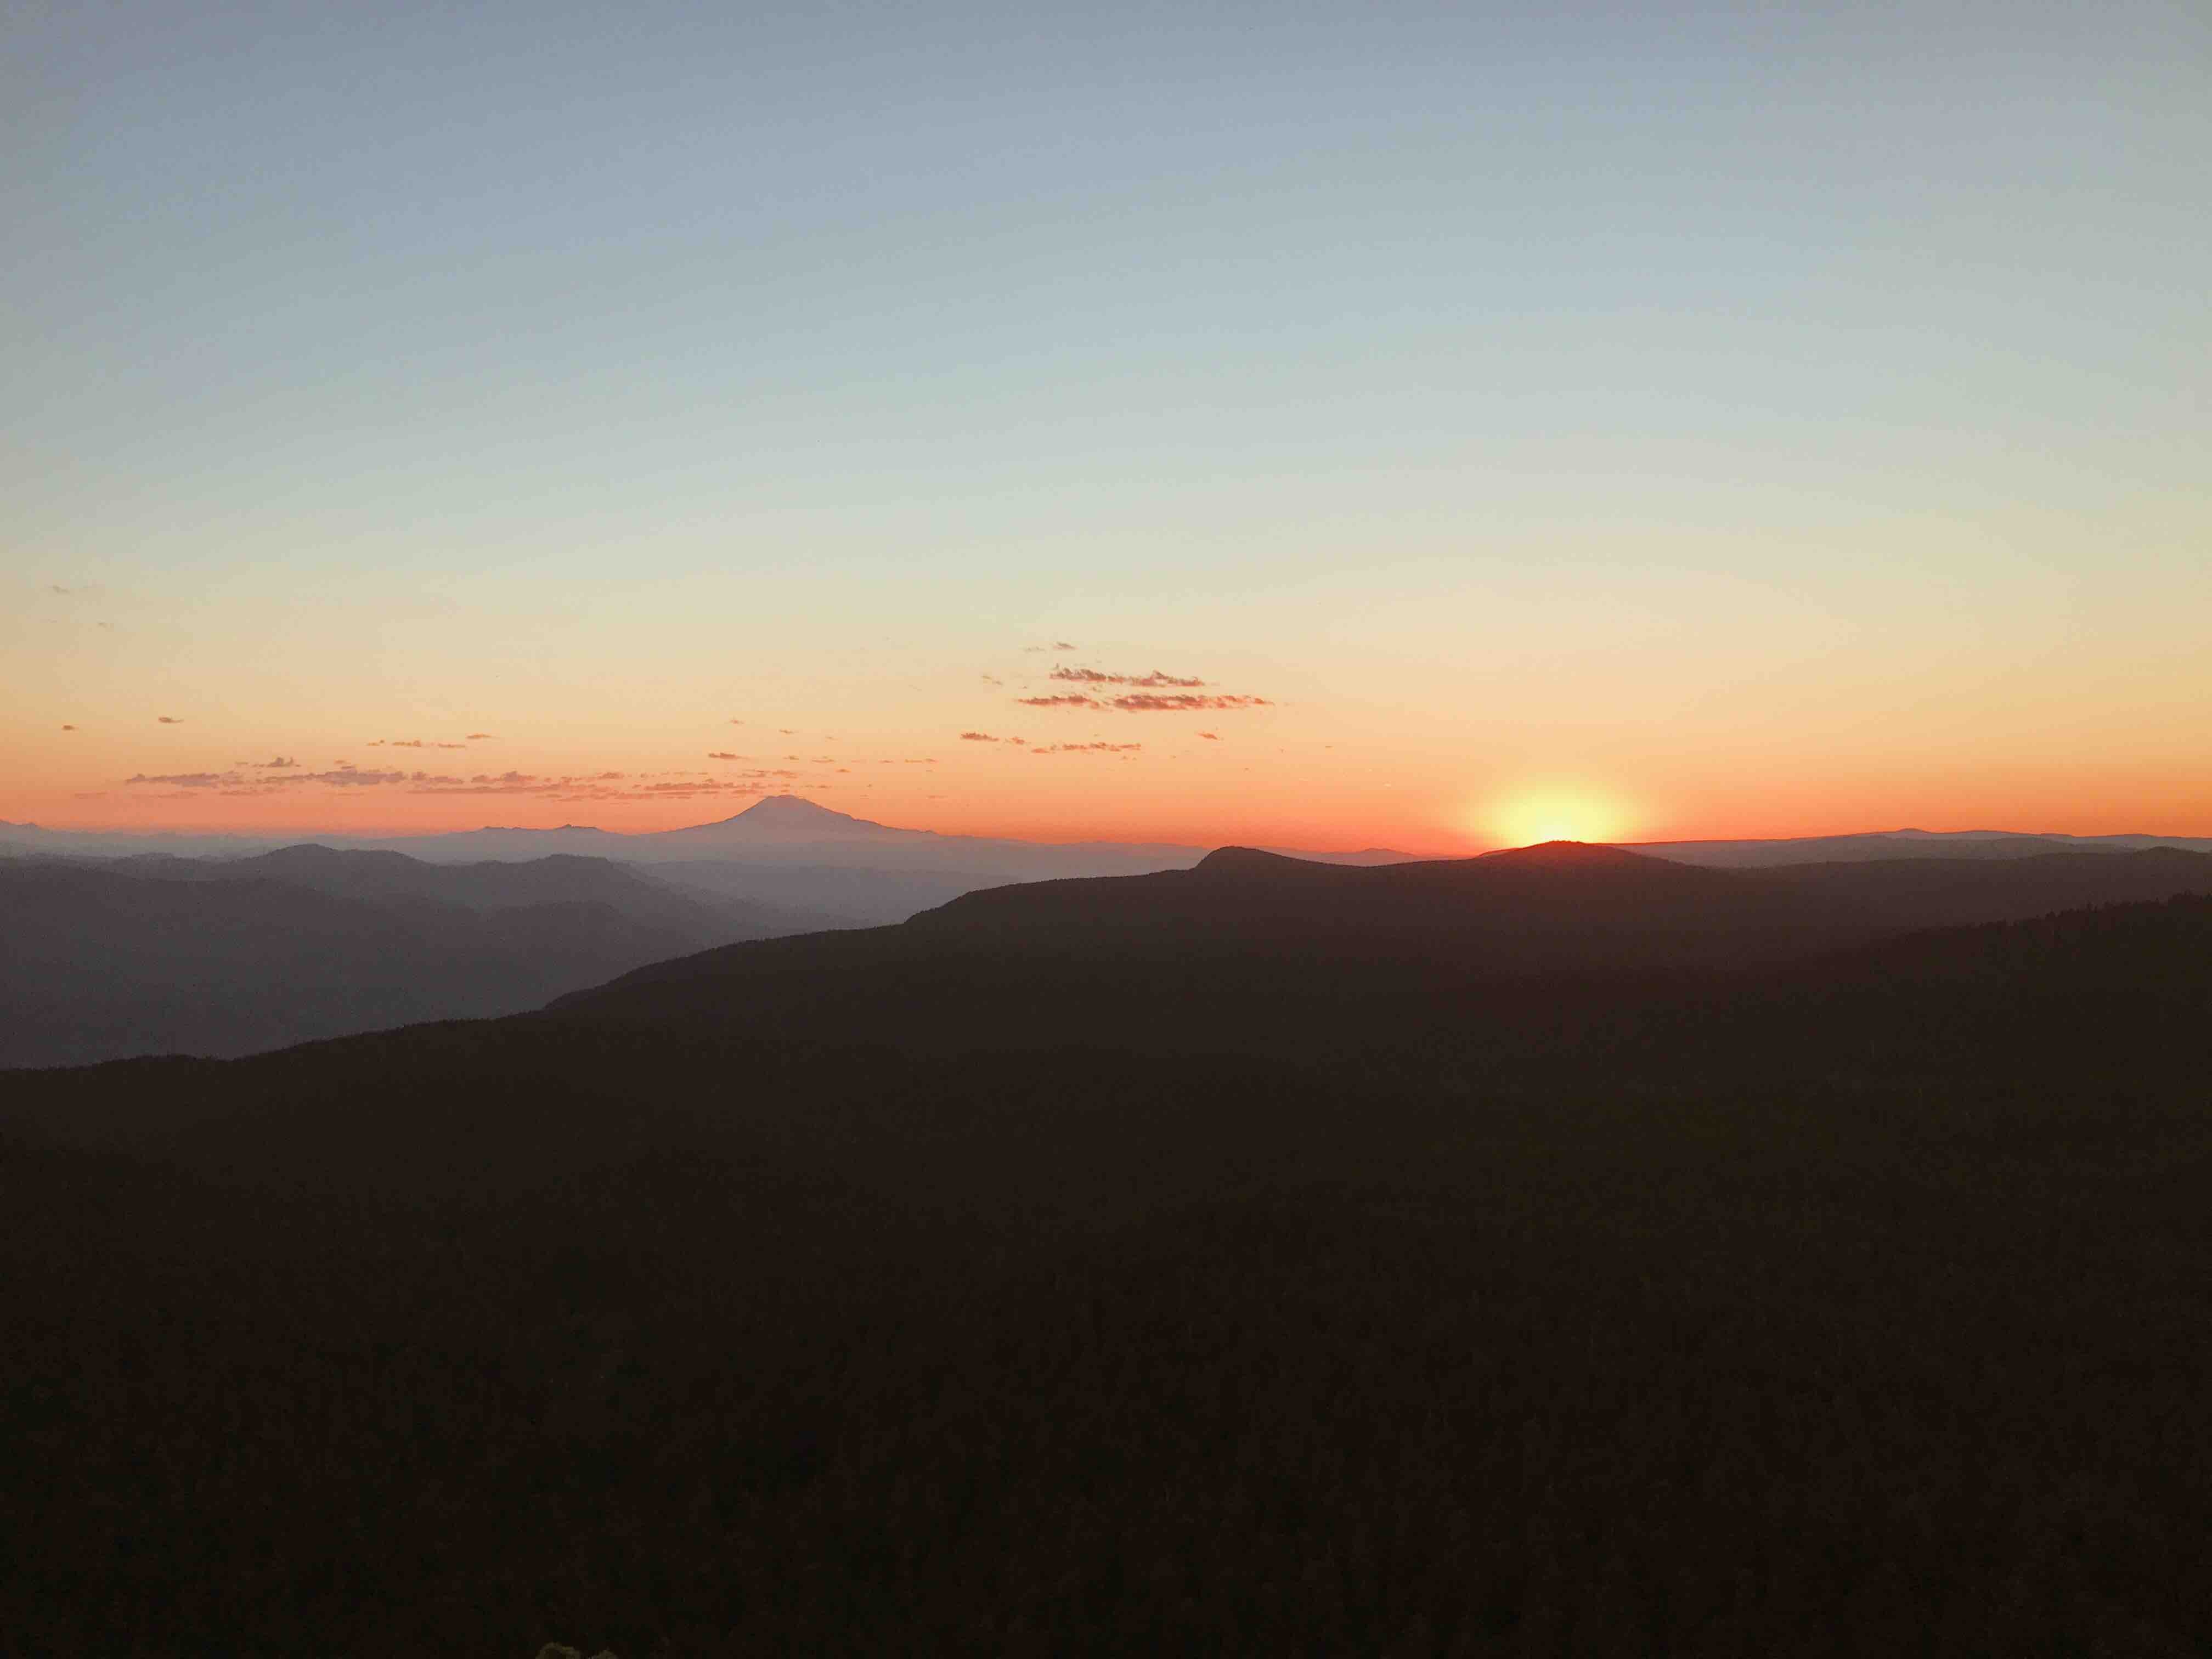
landscape, horizon, mountain, cloud, sky, sunrise, sunset, morning, hill, dawn, atmosphere, mountain range, evening, highland, ridge, plain, fell, afterglow, red sky at morning, ecoregion